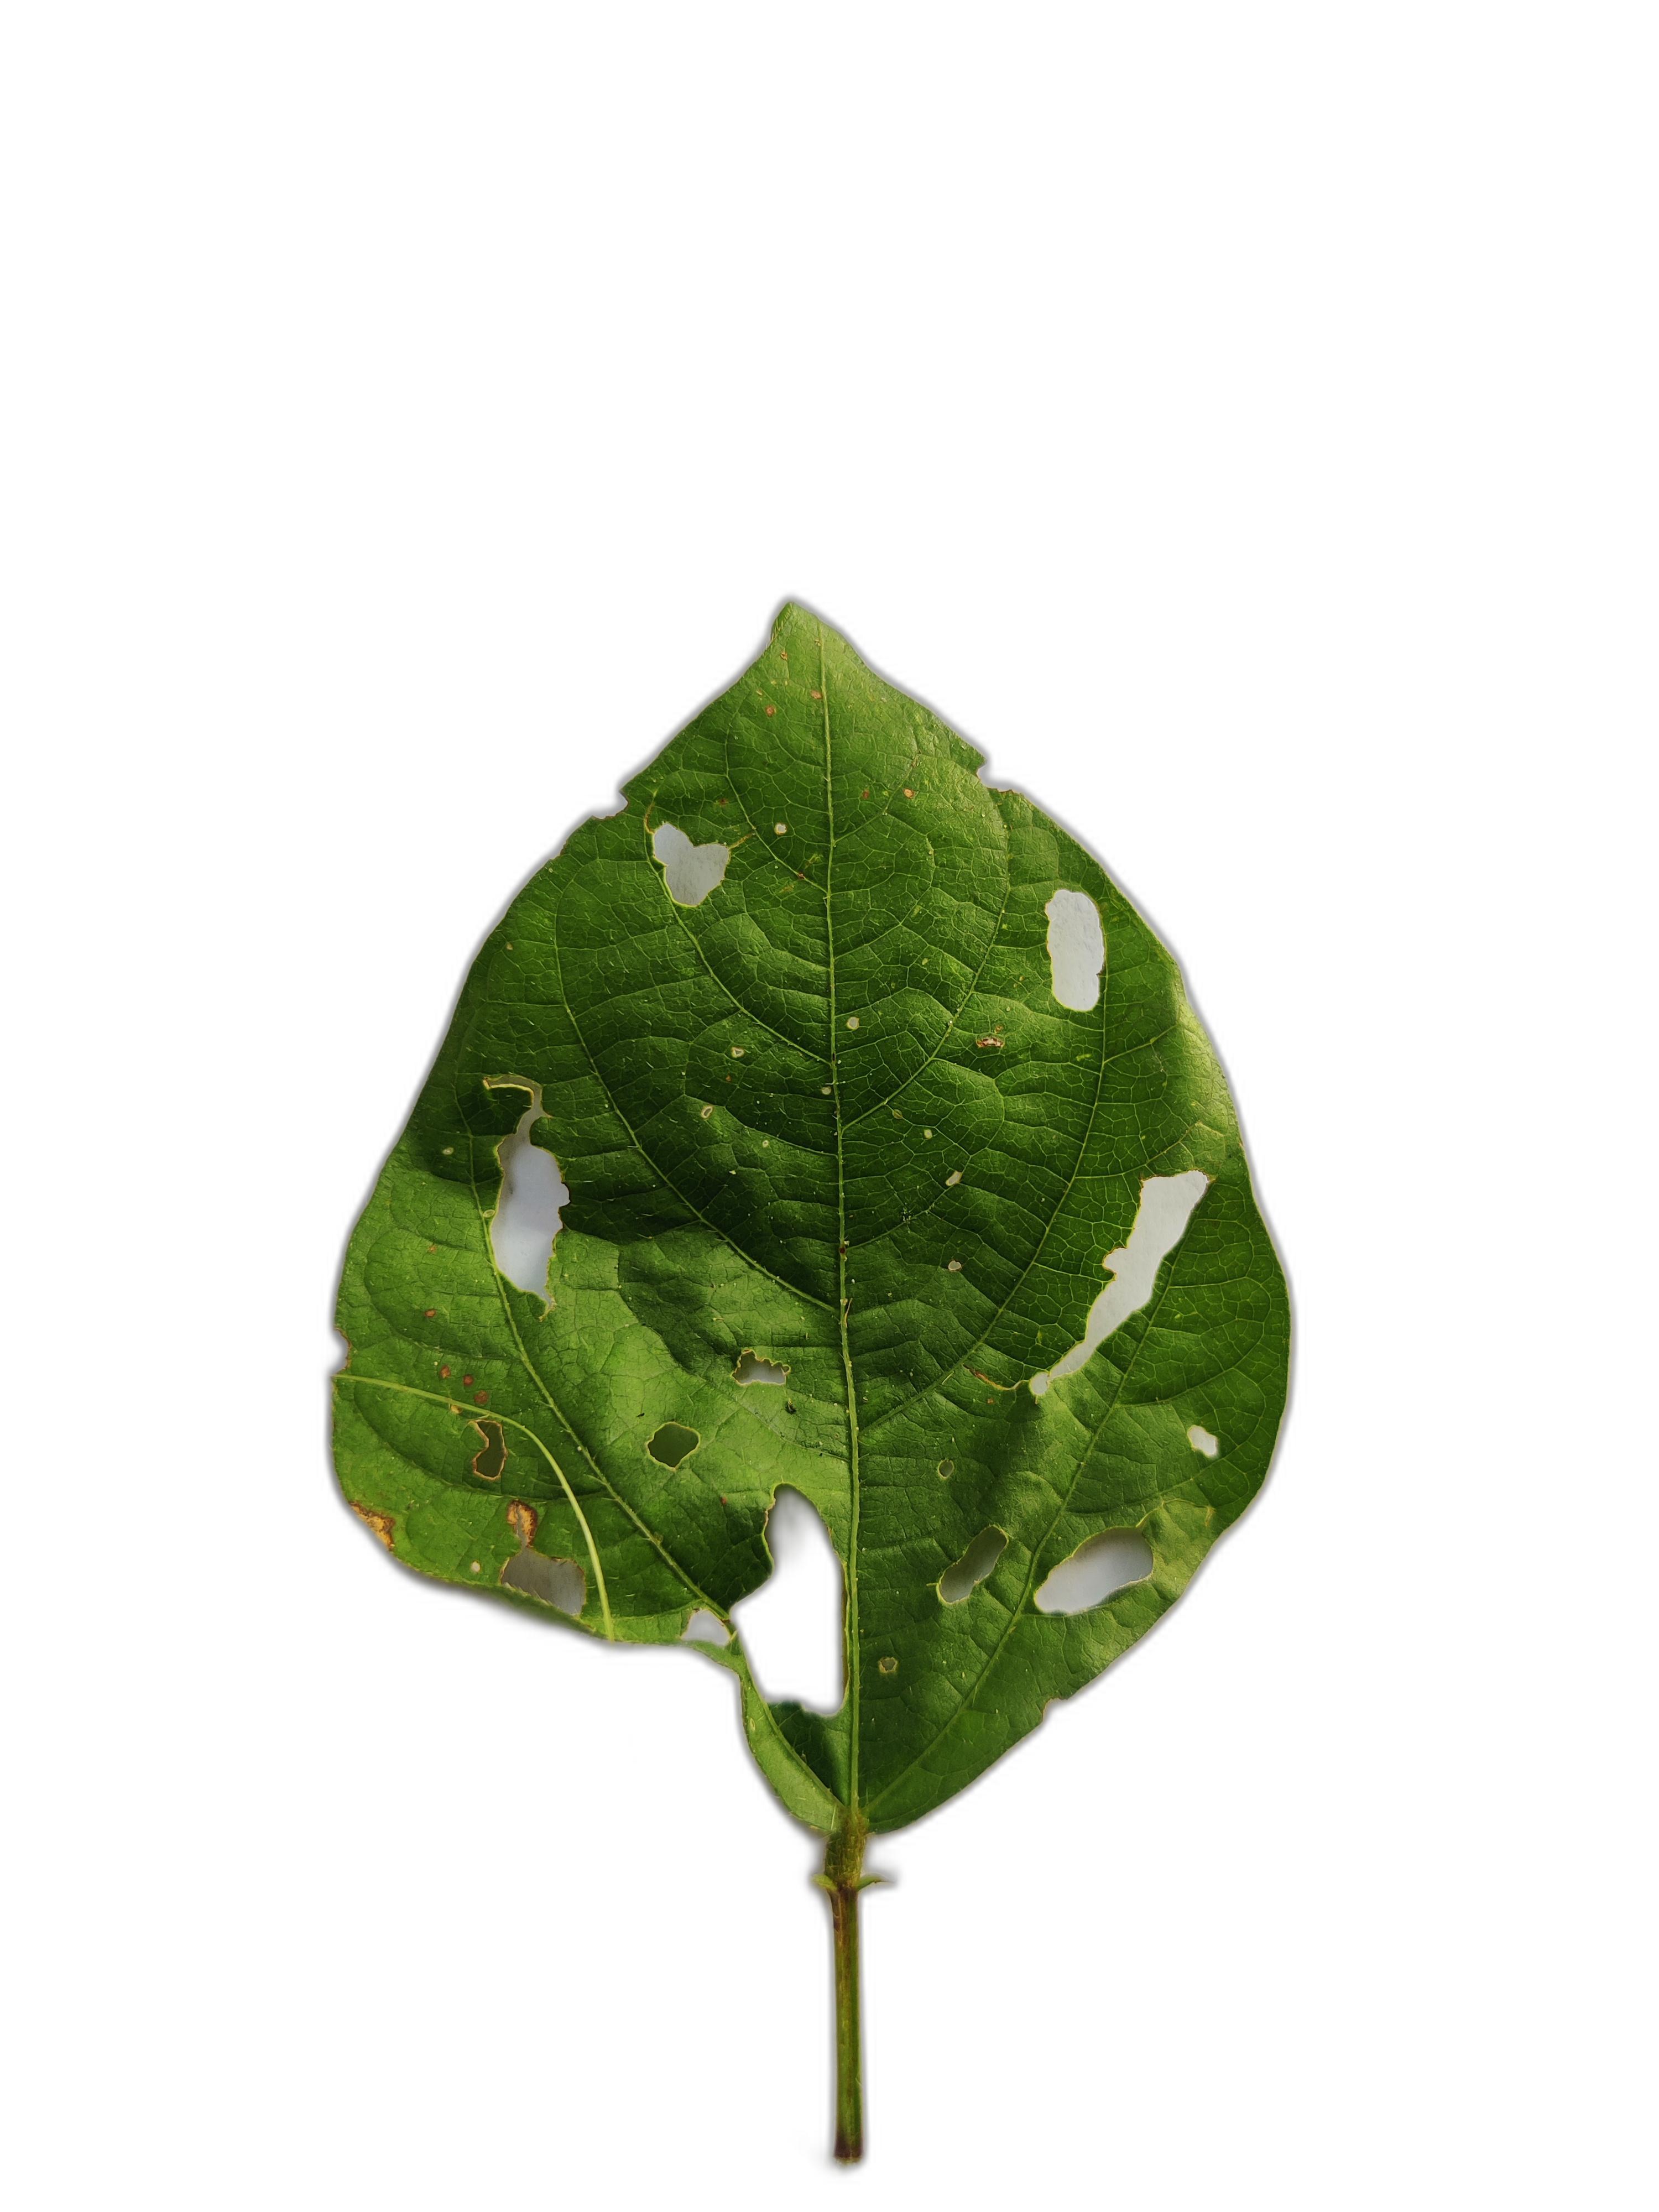
Label: Cercospora leaf spot